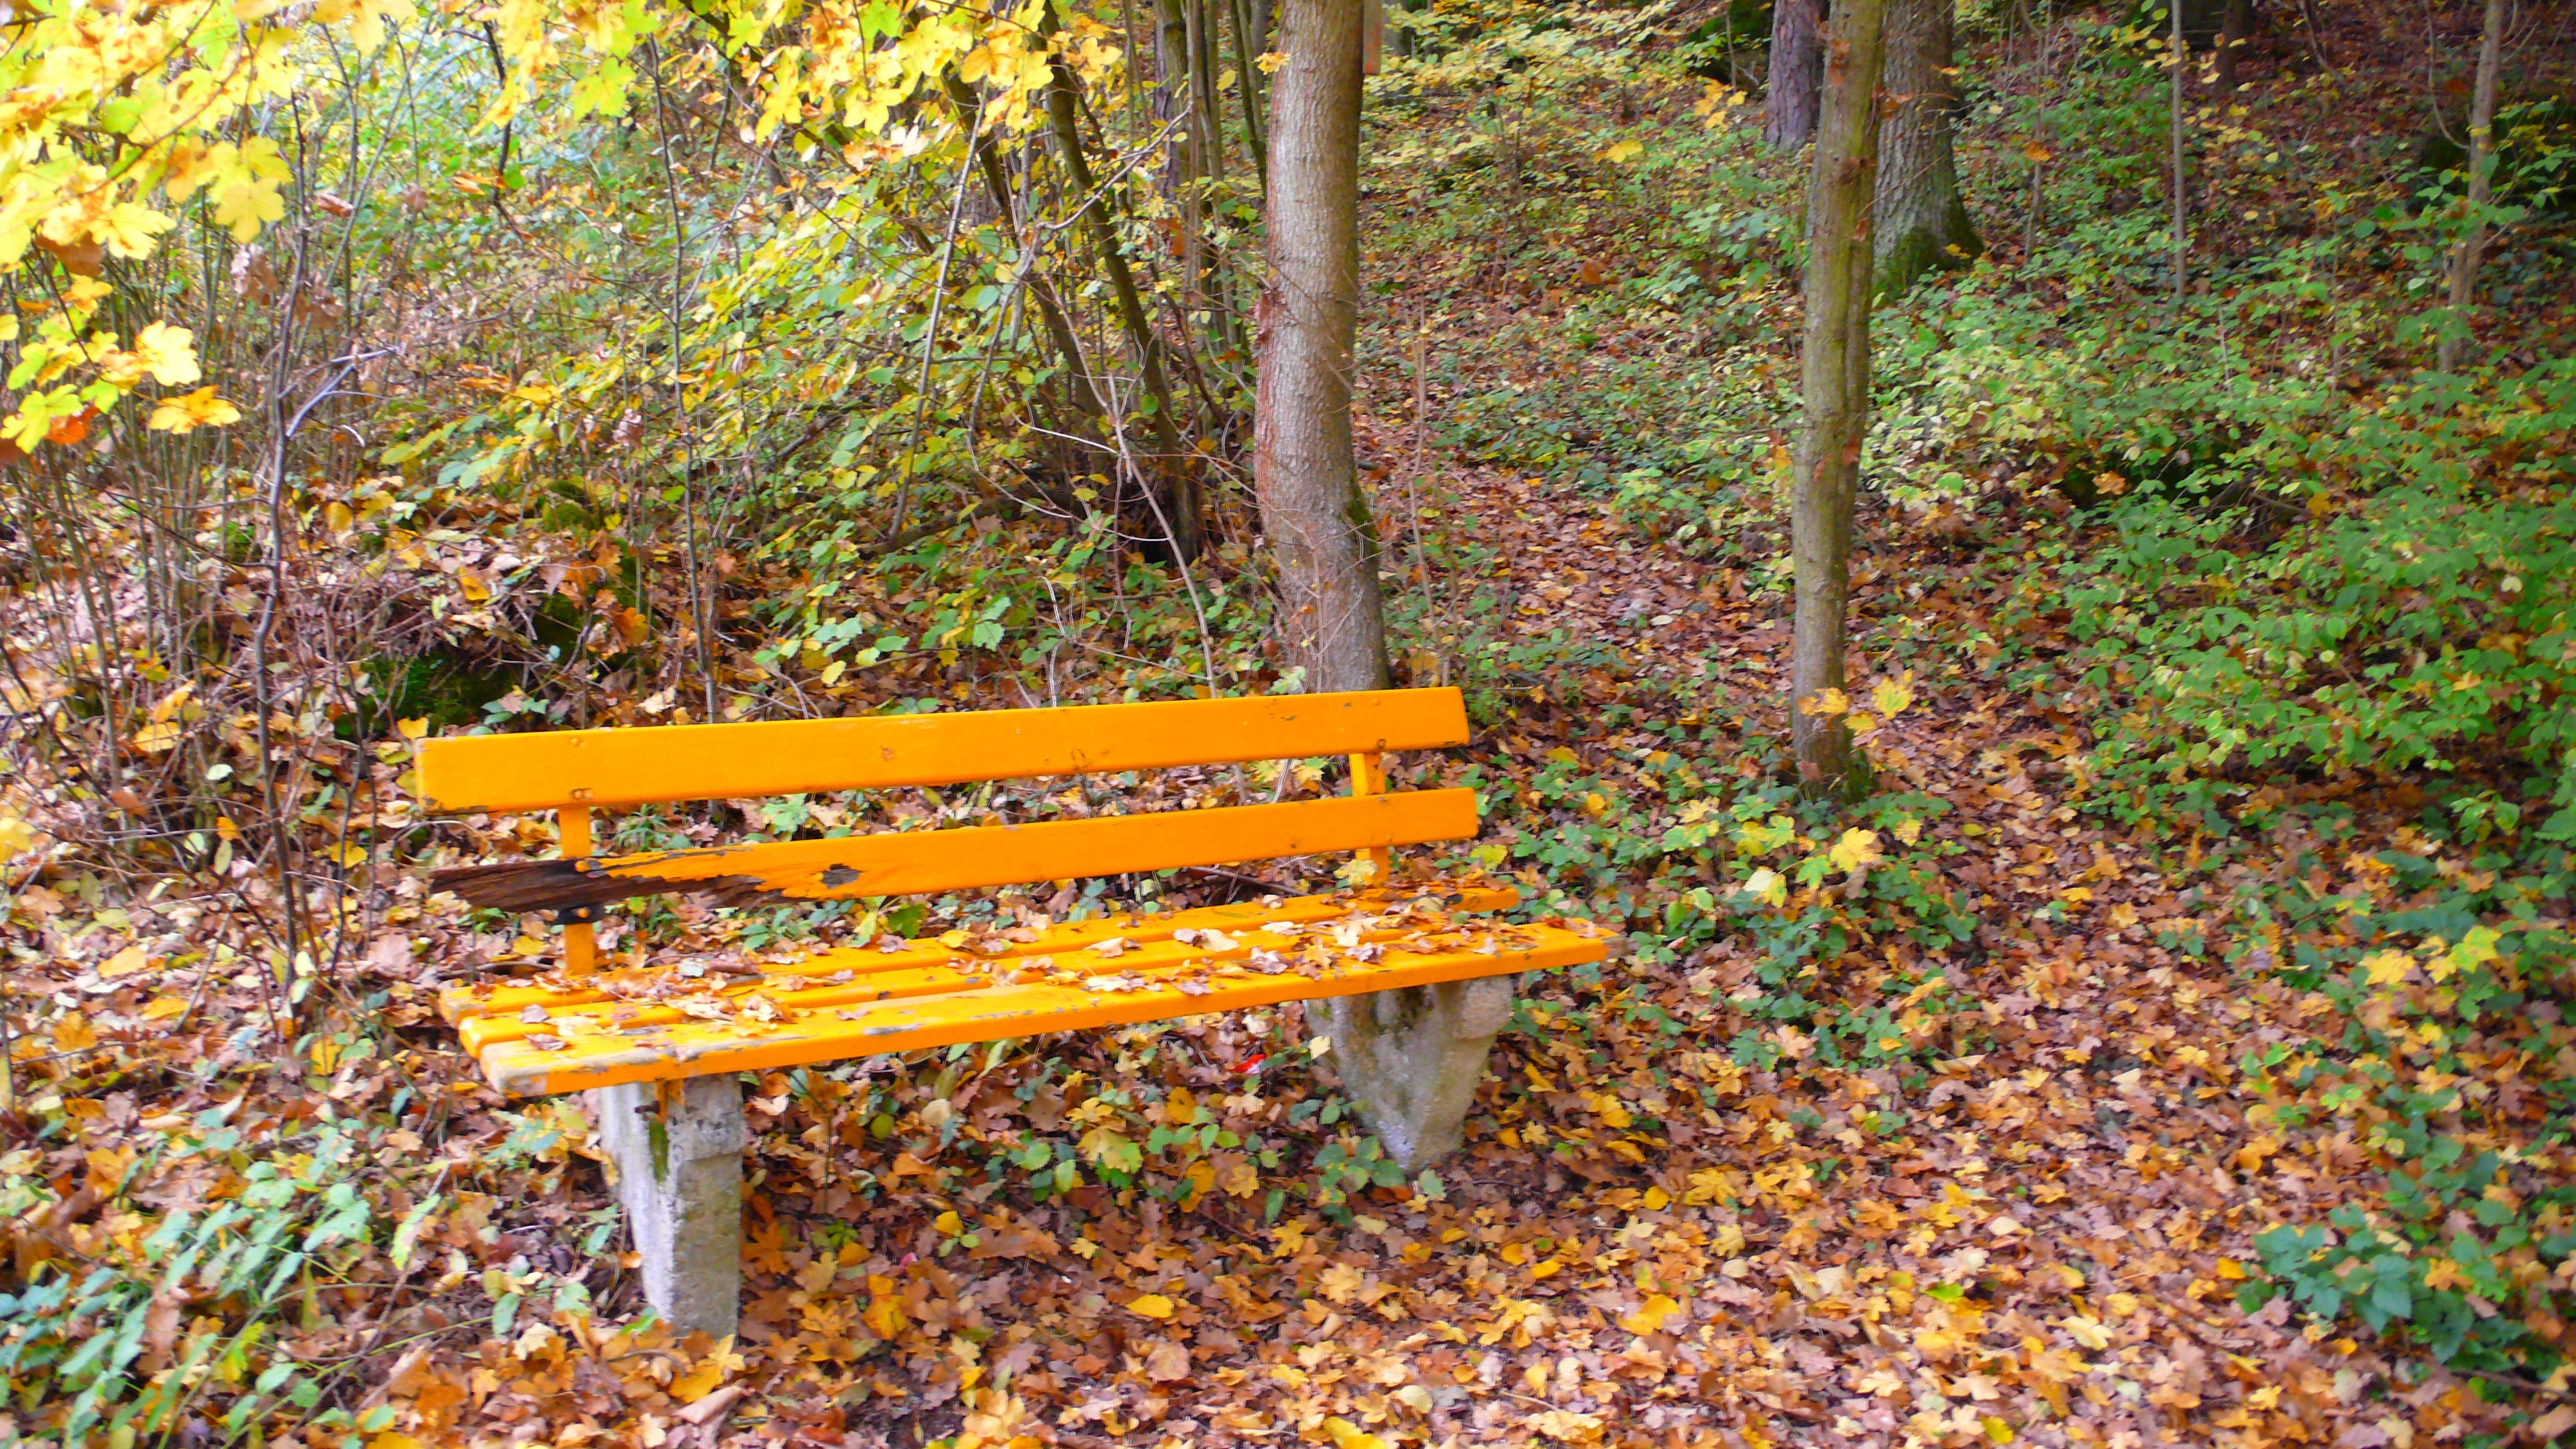
tree, forest, trail, meadow, leaf, flower, autumn, park, season, park bench, leaves, bank, woodland, habitat, fall foliage, ecosystem, natural environment, woody plant